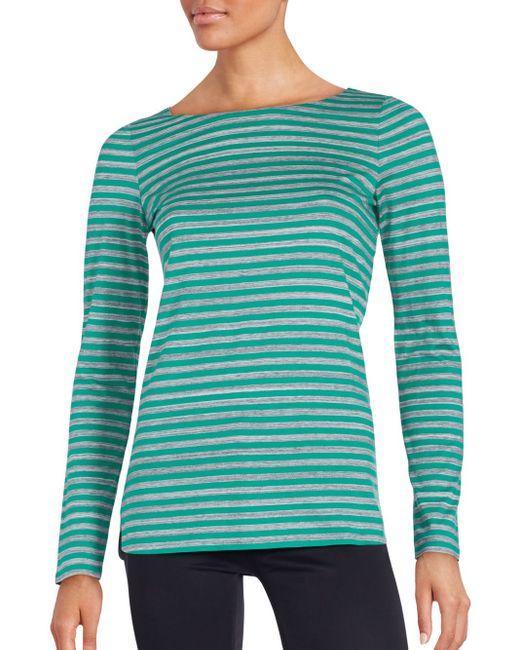
Grünes und graues T-Shirt mit Rundhalsausschnitt und voller Hülse für Frauen